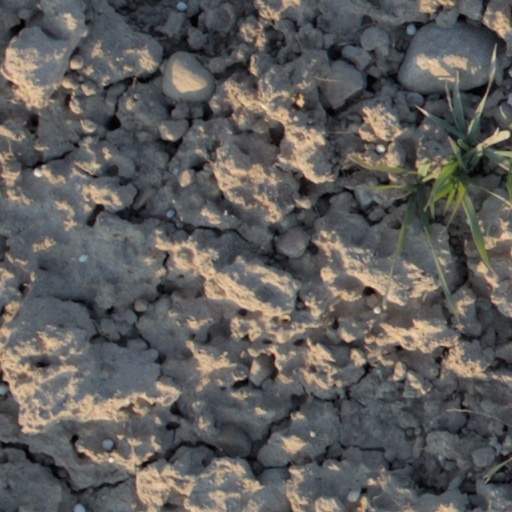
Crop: wheat